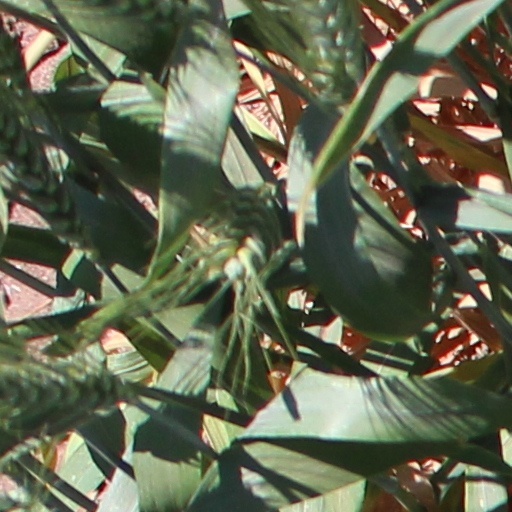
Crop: wheat